List of Merlin characters

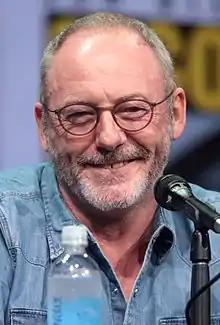
Liam Cunningham

Mithian (portrayed by Janet Montgomery) is the beautiful Princess of Nemeth, a neighbouring kingdom of Camelot. In the fourth series episode "The Hunter's Heart", Mithian travelled to Camelot to marry Arthur as part of a treaty between the two kingdoms over a land dispute regarding The Lands of Gefref. Her great beauty and good humour attracted Arthur and the two seemed to get along well, taking a morning picnic together and even sharing in a love of hunting. However, when Arthur found the engagement ring he had given to Guinevere, he found that he could not let go of his love for her and called off his wedding to Mithian. Though upset by his rejection, Mithian accepted Arthur's compromise of Camelot giving up their claims over the disputed lands between their two kingdoms. When Arthur told her his continued love for Guinevere, Mithian wistfully said that she would give up her kingdom "to be so loved".